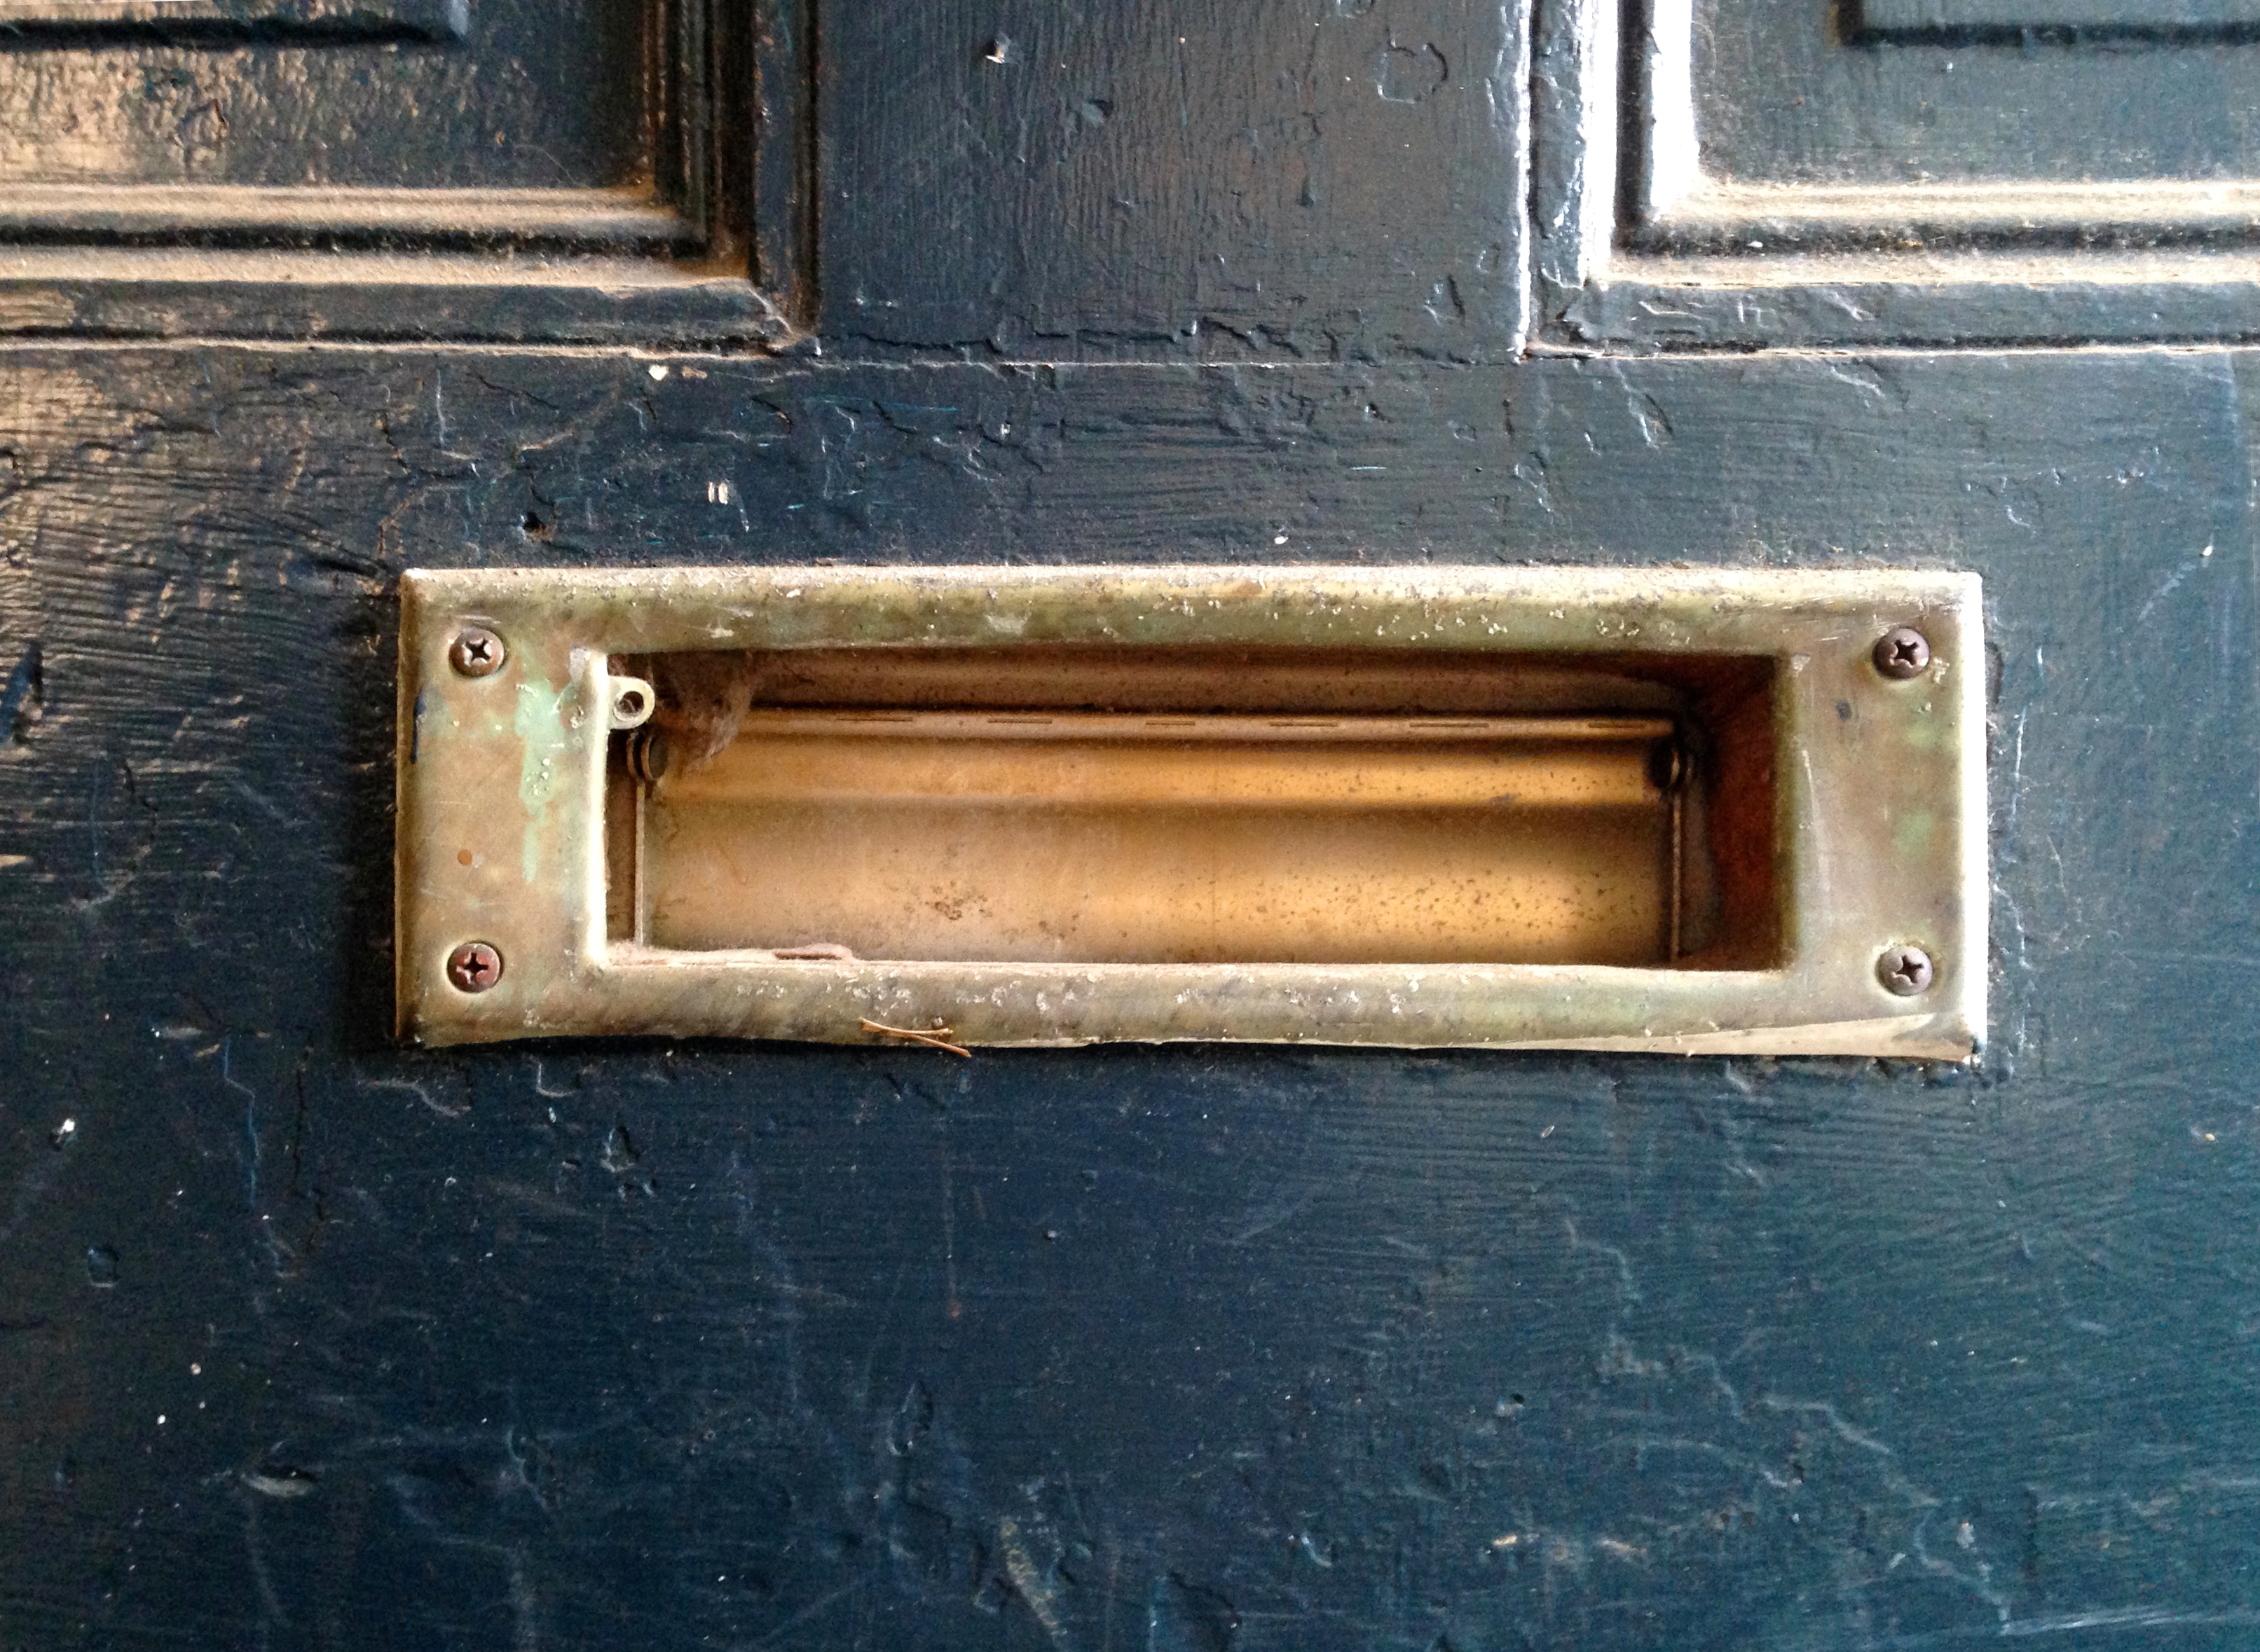
wood, number, metal, material, bumper, man made object, automotive exterior